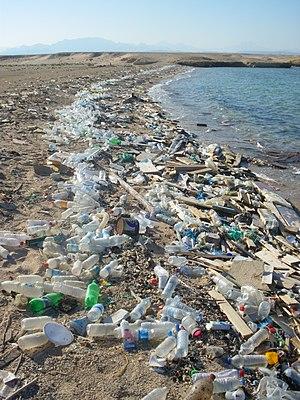
Plage polluée sur la mer Rouge à Charm el-Naga (Port Safaga) en Égypte
La contamination du milieu marin par les plastiques est une pollution marine, qui a attiré l'attention internationalement avec la découverte du vortex de déchets du Pacifique nord, une accumulation de pastiques flottants. Ce vortex, lié à la lenteur de dégradation de cette matière est l'un des effets visibles des activités humaines sur tous les océans, mais il n'est que la partie émergée du problème.
La notion de « piège écologique » peut avoir plusieurs sens :
La pollution est la dégradation d'un écosystème ou de la biosphère par l'introduction, généralement humaine, d'entités, ou de radiations altérant le fonctionnement de cet écosystème.
« Jamais sans doute dans l’histoire […] le thème du progrès n’a à ce point interrogé l’humanité dans son ensemble et l’humanité propre à chaque individu. »